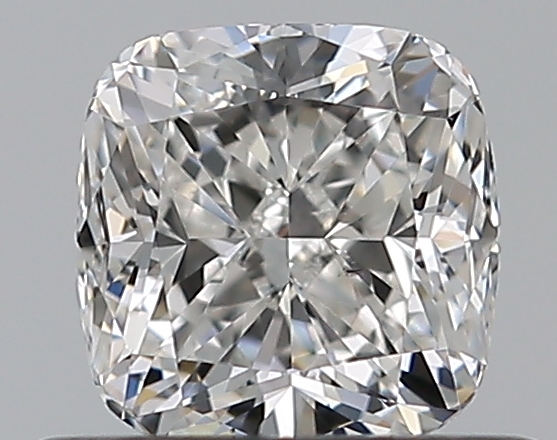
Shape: cushion
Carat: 0.51
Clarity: VS2
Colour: F
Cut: EX
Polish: EX
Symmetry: VG
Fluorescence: N
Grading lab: GIA
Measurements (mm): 4.5 x 4.43 x 3.09